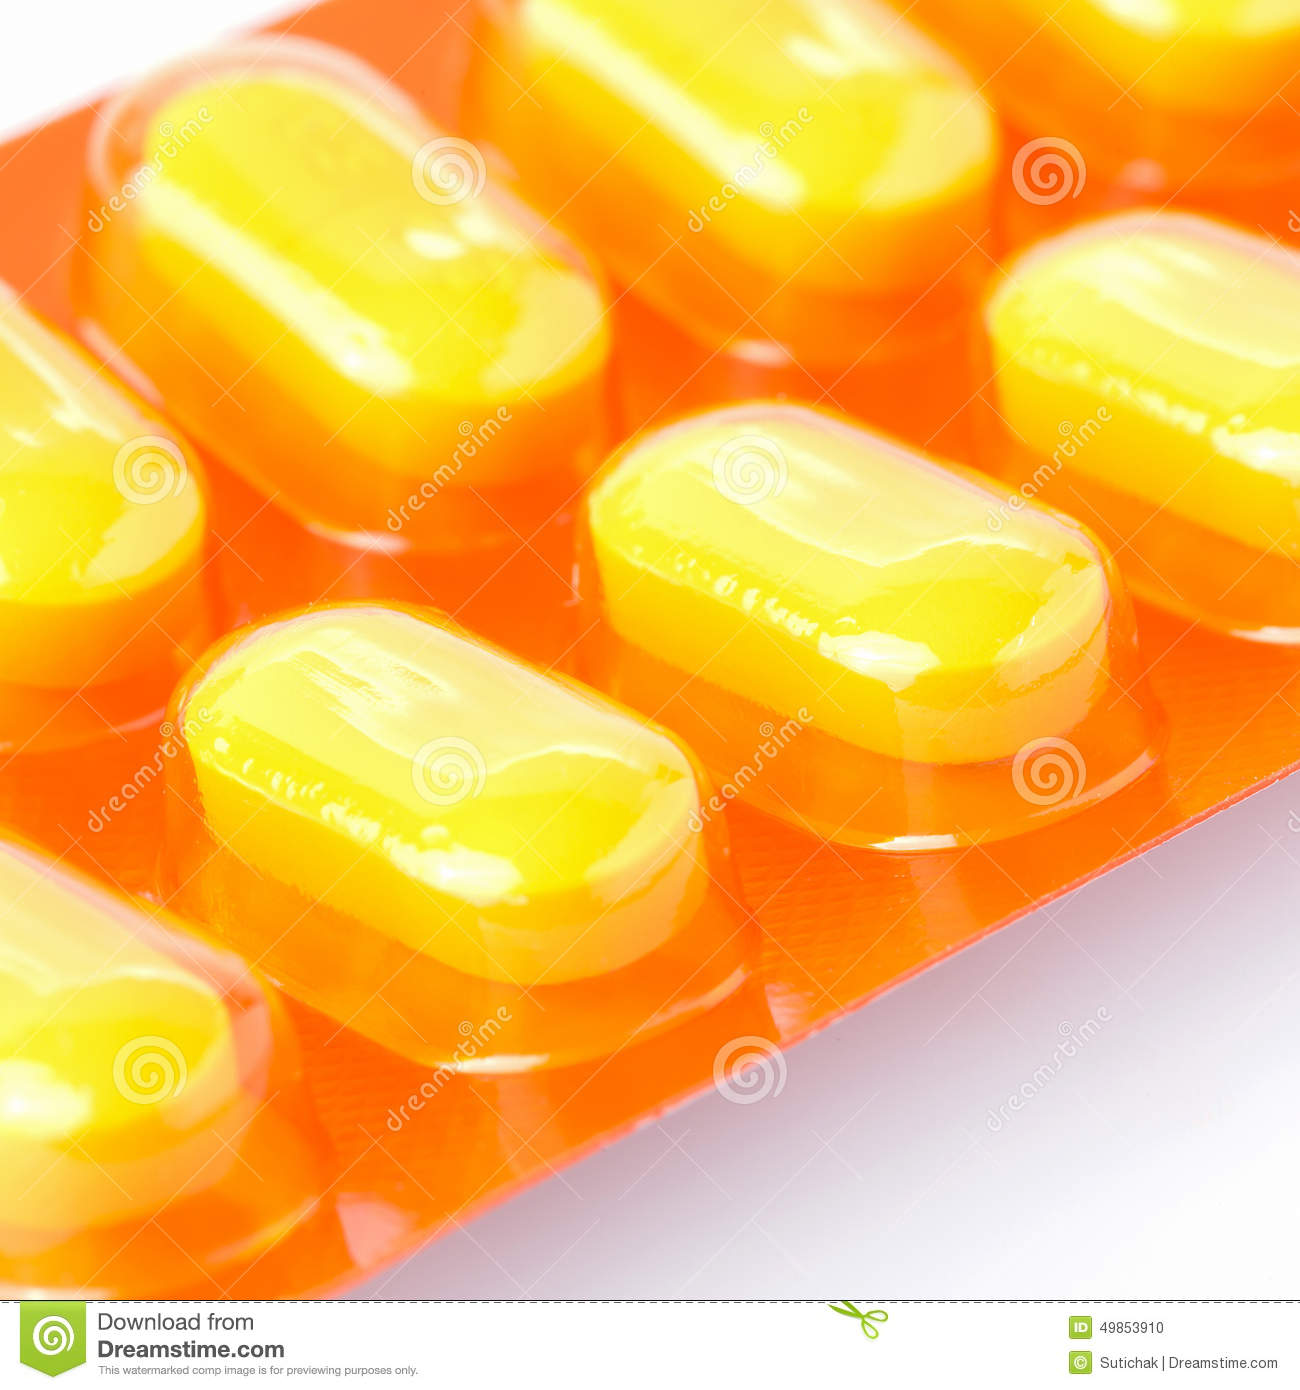
Label: plastic